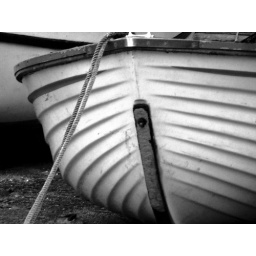
Stripes in black and white